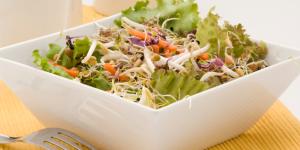
ensalada japonesa con zanahoria